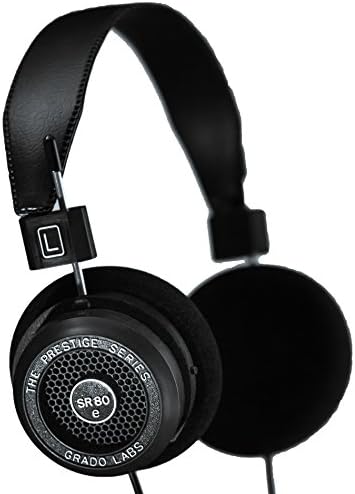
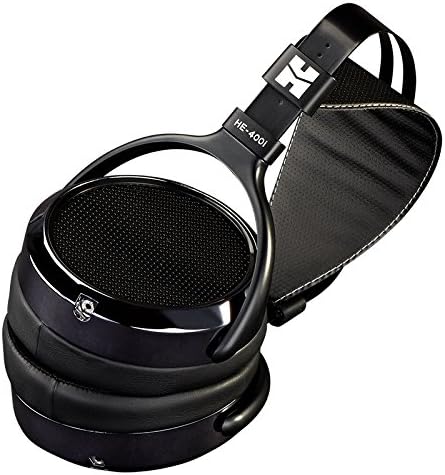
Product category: headphones
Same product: no